Question: Please indicate a possible affordance area of the axe that can be used for holding
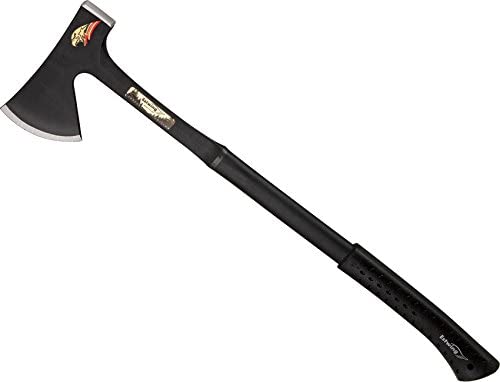
Answer: [338, 243, 498, 380]